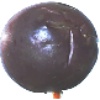
Label: passion_fruit